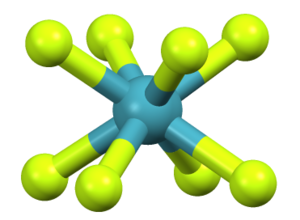
En chimie, une géométrie moléculaire antiprismatique carrée est la géométrie des molécules où un atome central, noté A, est lié à huit atomes, groupe d'atomes ou ligands, notés X, formant les sommets d'un antiprisme carré. Cette configuration est notée AX₈E₀ selon la théorie VSEPR.
L’octafluoroxénate(VI) de nitrosonium, ou octofluoroxénate(VI) de nitrosonium, est un composé ionique de formule (NO)₂[XeF₈]. Il est constitué de deux cations nitrosonium NO⁺ et d’un anion octafluoroxénate [XeF₈]2– bien identifiés. L’anion présente une géométrie d’antiprisme carré distordu, dont les liaisons Xe–F ont des longueurs variables mesurées à 197,1 pm, 194,6 pm, 195,8 pm, 205,2 pm et 209,9 pm. Il est obtenu en faisant réagir de l’hexafluorure de xénon XeF₆ avec du fluorure de nitrosyle NOF :